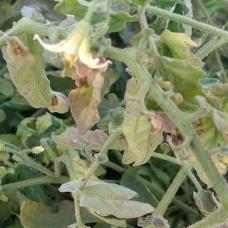
Crop: Tomato
Condition: virosis-d